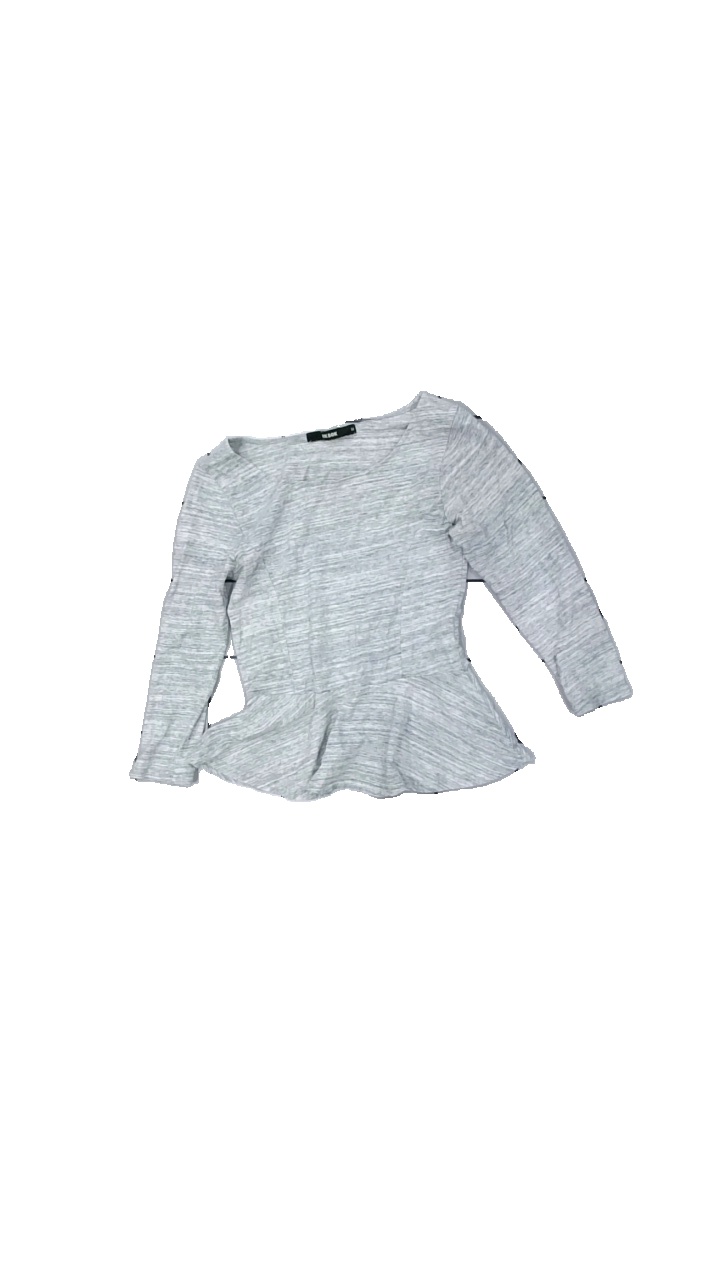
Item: Top (Ladies)
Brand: Bikbok
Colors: Grey
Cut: Regular
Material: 100% cotton
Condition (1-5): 3
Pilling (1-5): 4
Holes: Major
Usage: Export
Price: <50